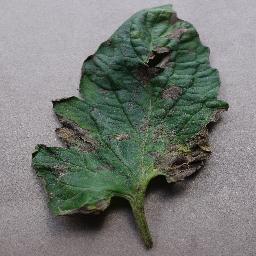
Label: Tomato___Early_blight